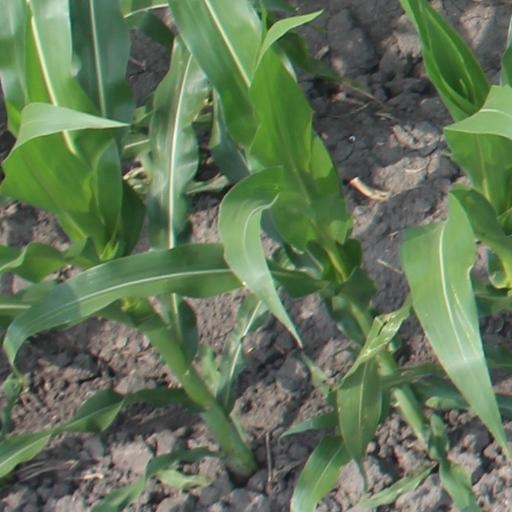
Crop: maize; corn